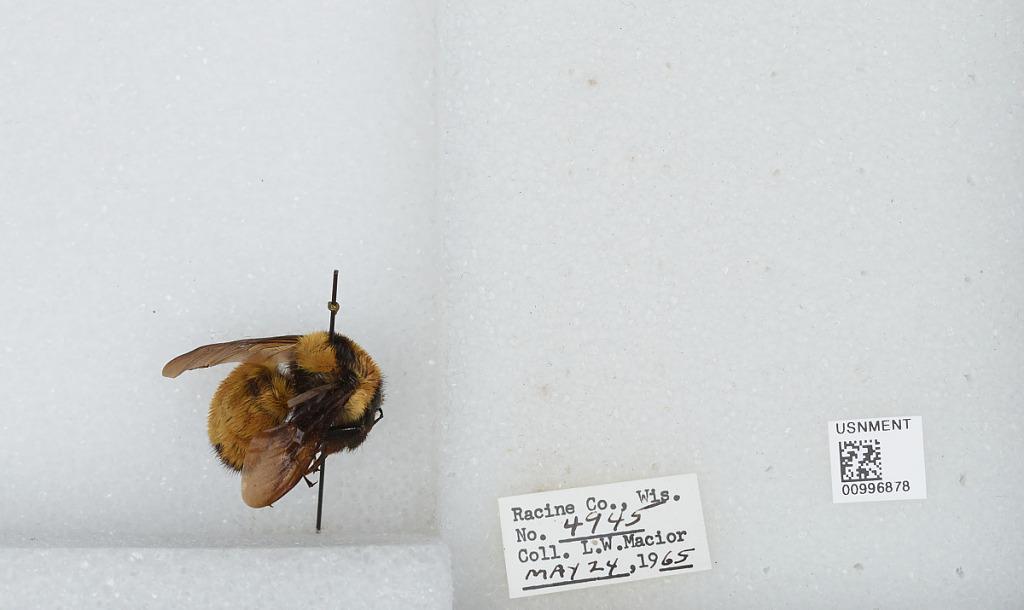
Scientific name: Bombus (Fervidobombus) fervidus fervidus (Fabricius)
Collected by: L. Macior
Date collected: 1965-5-24
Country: United States
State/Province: Wisconsin
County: Racine
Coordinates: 42.78, -87.76